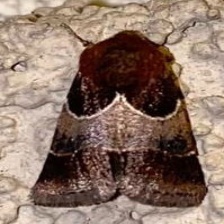
Species: ARCIGERA FLOWER MOTH